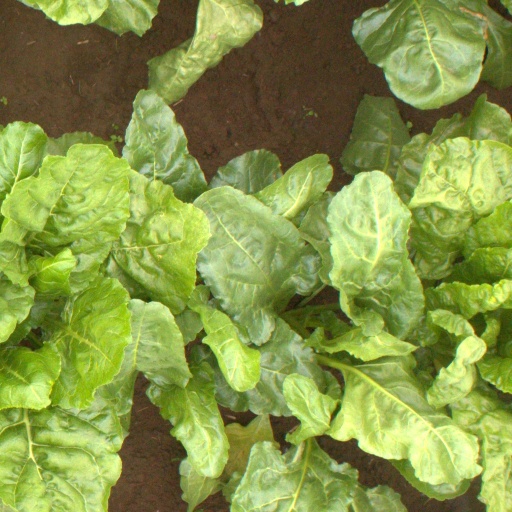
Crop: sugar beet